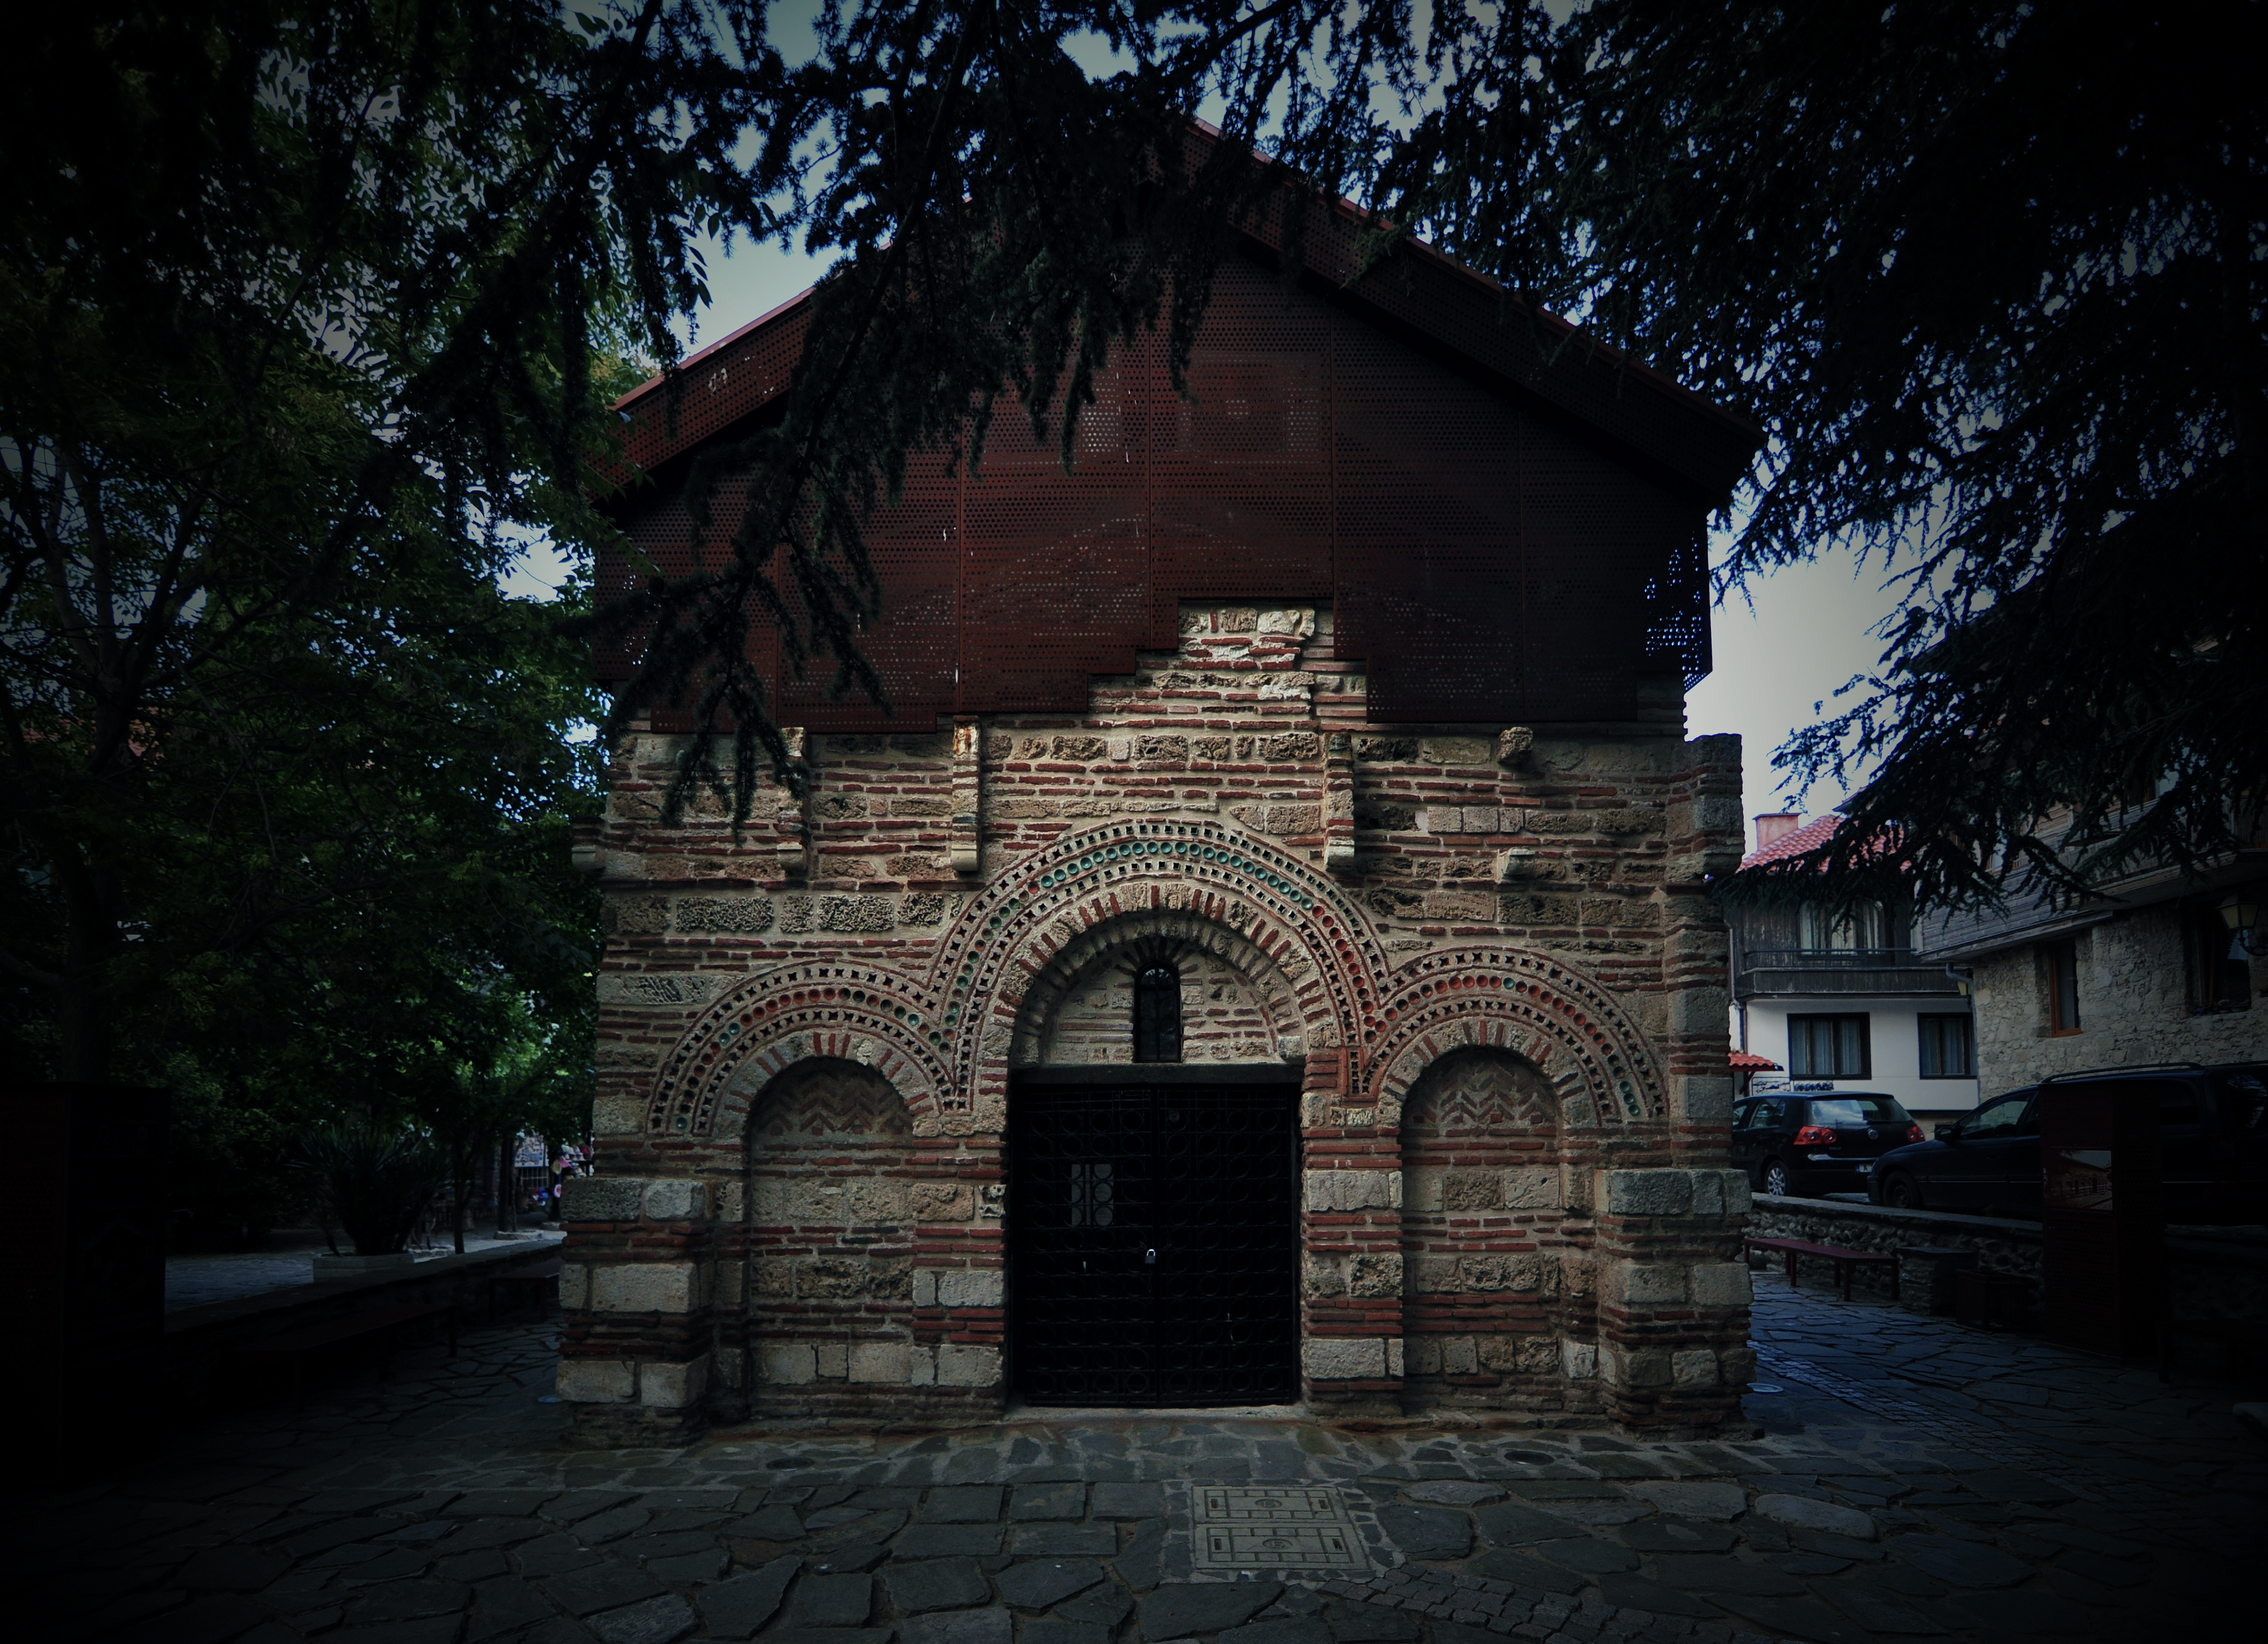
sea, coast, architecture, night, house, building, wall, stone, rust, europe, museum, metal, facade, darkness, church, chapel, exterior, black, brick, place of worship, painting, art, single, europa, history, christianity, orthodox, nave, unesco, eastern, apse, brickwork, masonry, worldheritage, bulgaria, burgas, byzantine, biserica, arhitectura, orthodoxy, ortodoxa, caramida, zidarie, byzantium, piatra, zid, nesebar, bulgarian, nessebar, mesembria, muzeu, nesebur, churchofsaintparaskeva, fatada, rugina